Yarn

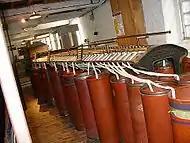
A fully restored Derby Doubler, winding a sliver lap ready for finisher carding at Quarry Bank Mill in the UK

Other plant fibers which can be spun include bamboo, hemp, maize, nettle, and soy fiber.